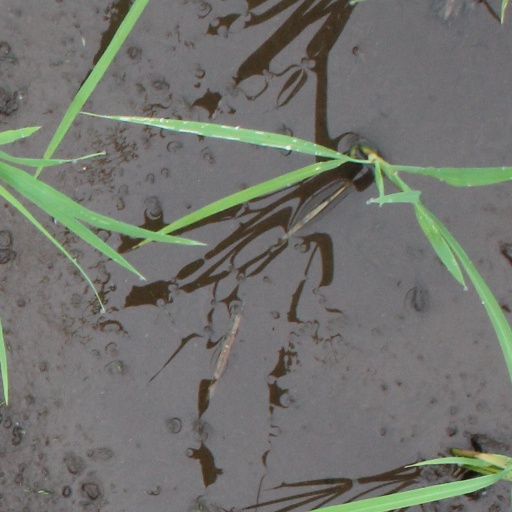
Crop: rice